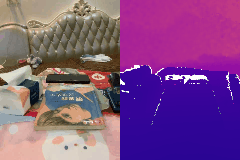
Label: book